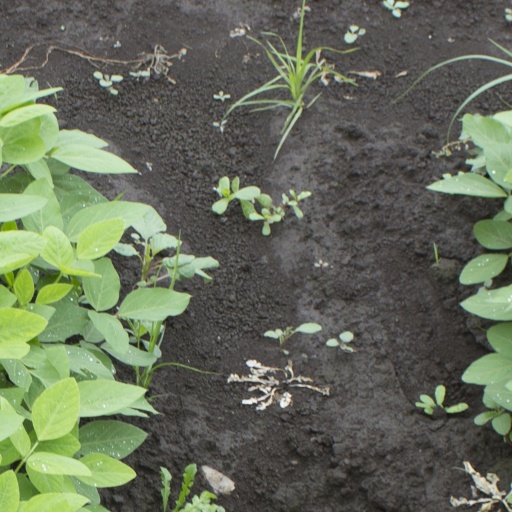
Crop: soybean